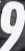
Number: 9